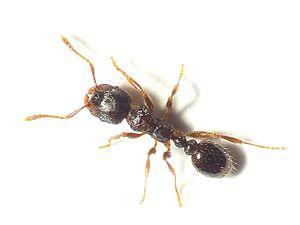
"Tetramorium caespitum est une espèce de fourmis qui s'adapte à de nombreux milieux et conditions. C'est une espèce très prolifique et monogyne dont les colonies sont indépendantes de la colonie "" mère "".